Benedikt Beckenkamp

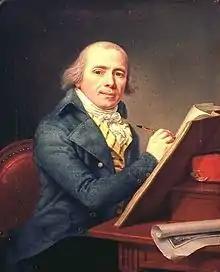
Self portrait, circa 1800

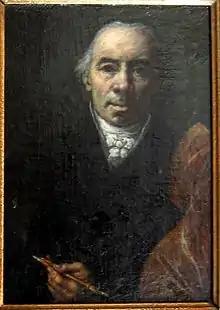
Self Portrait of Benedikt Beckenkamp

Beckenkamp was born in 1747 in the valley of Ehrenbreitstein, near Koblenz. He studied under his father, Lorenz Beckenkamp and Jan Zick, at Koblenz. At first, he devoted himself to painting landscapes, after C. G. Schütz; but later changed to portraiture. He settled at Cologne, and successfully imitated the style of painting of the old German masters.